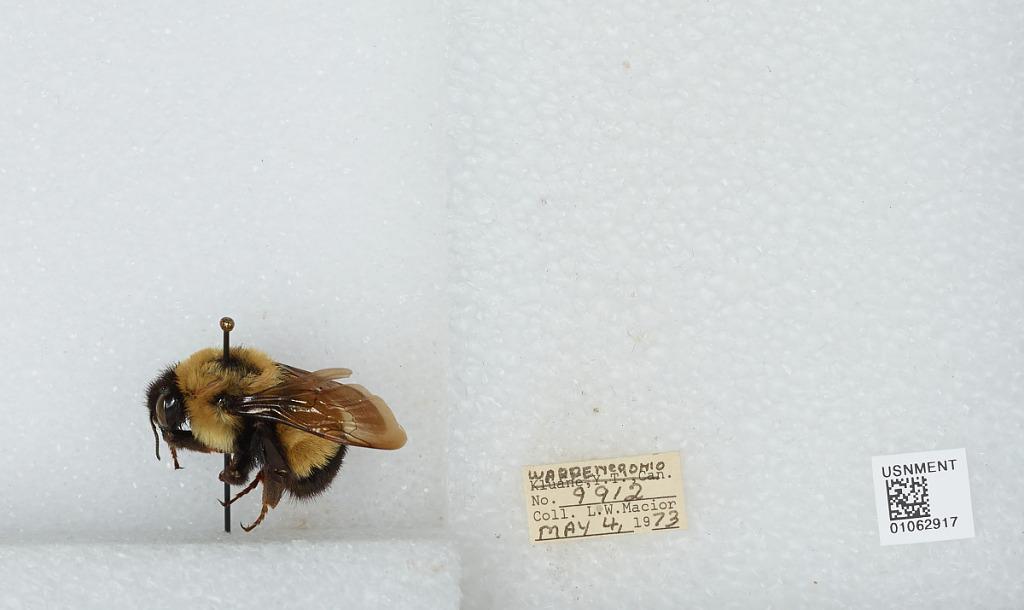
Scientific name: Bombus (Bombus) affinis Cresson
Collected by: L. Macior
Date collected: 1973-5-4
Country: United States
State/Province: Ohio
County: Warren
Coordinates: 39.4242, -84.1856